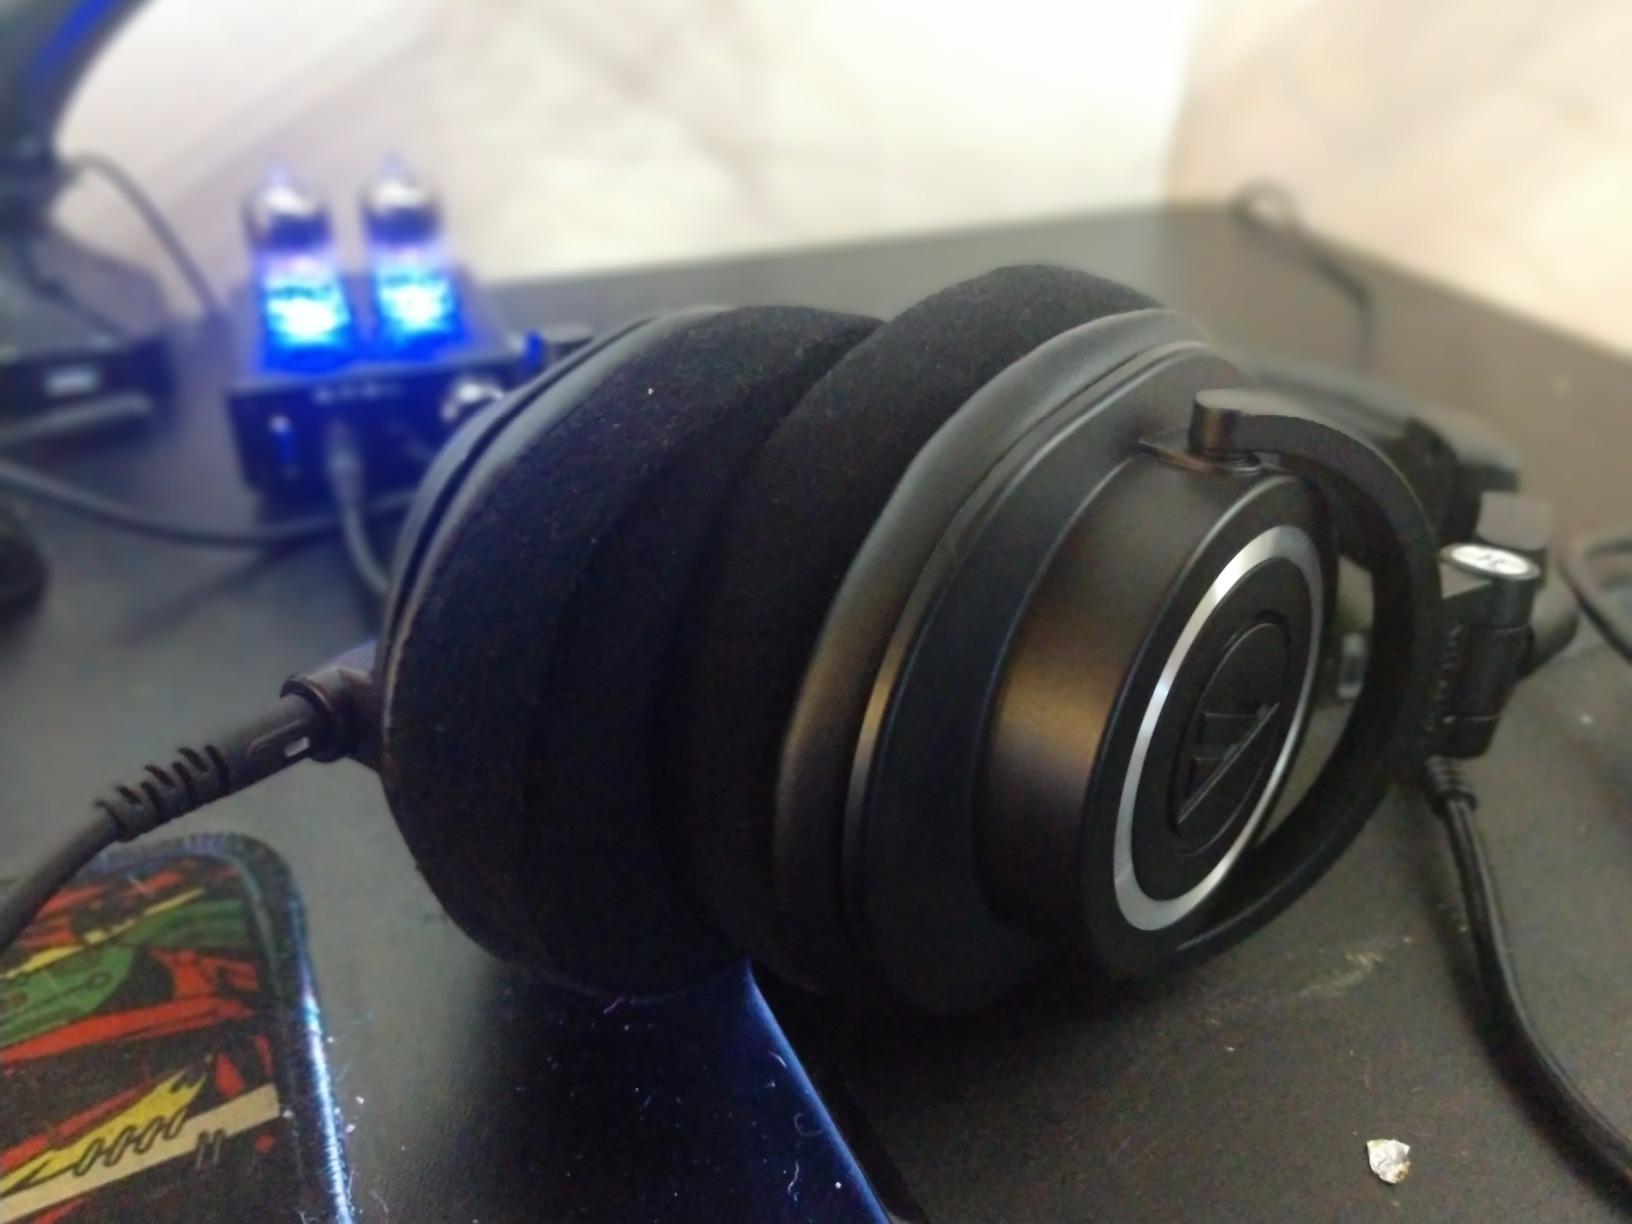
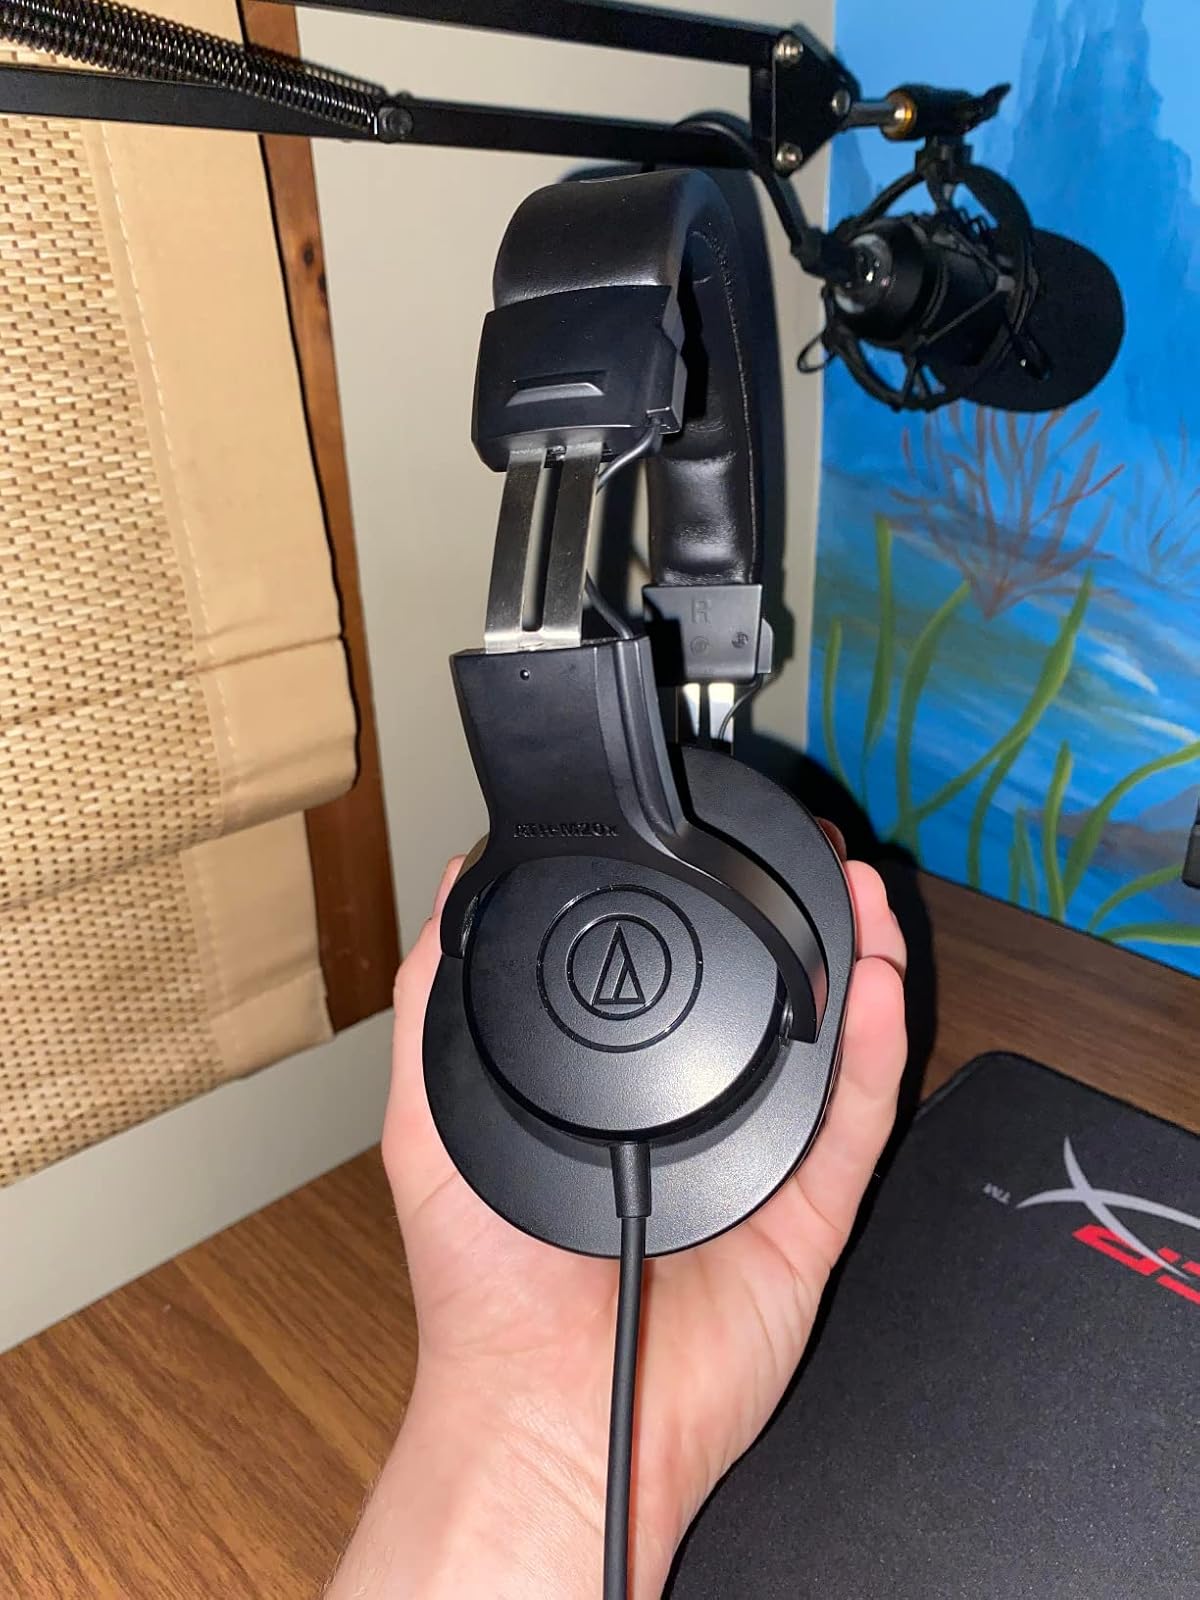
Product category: headphones
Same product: no